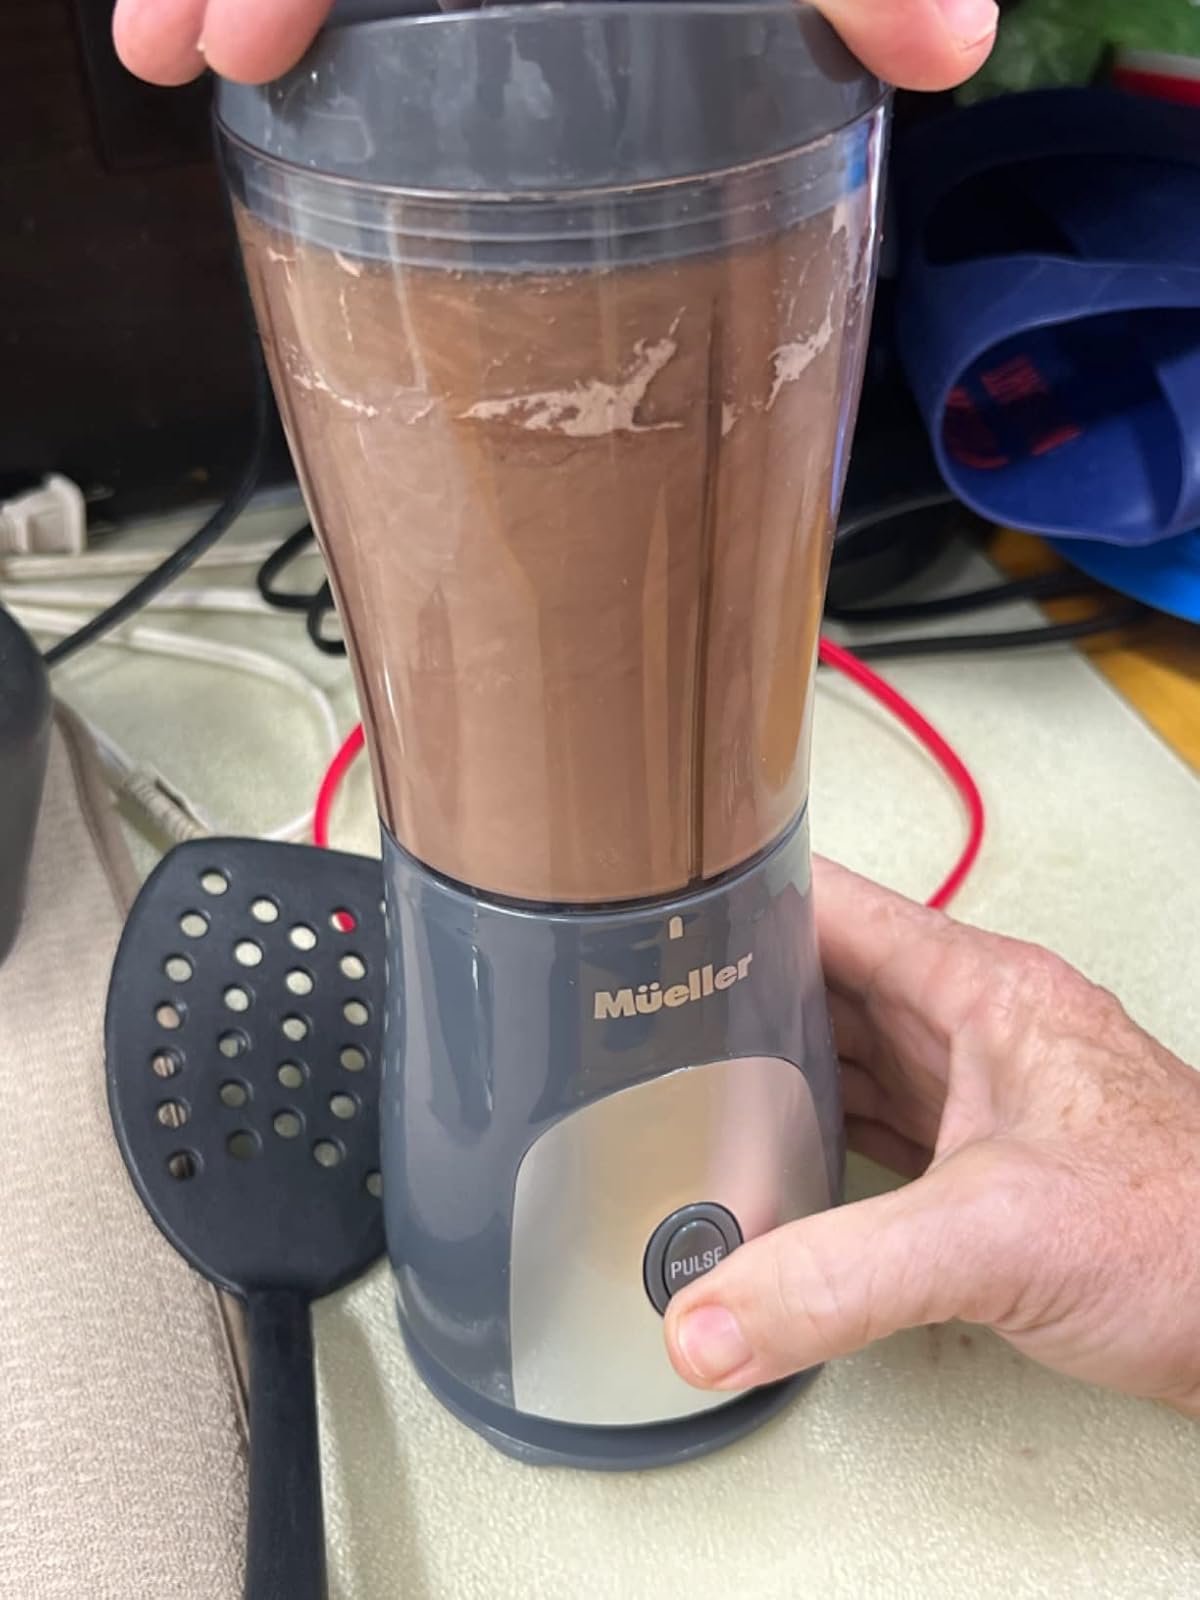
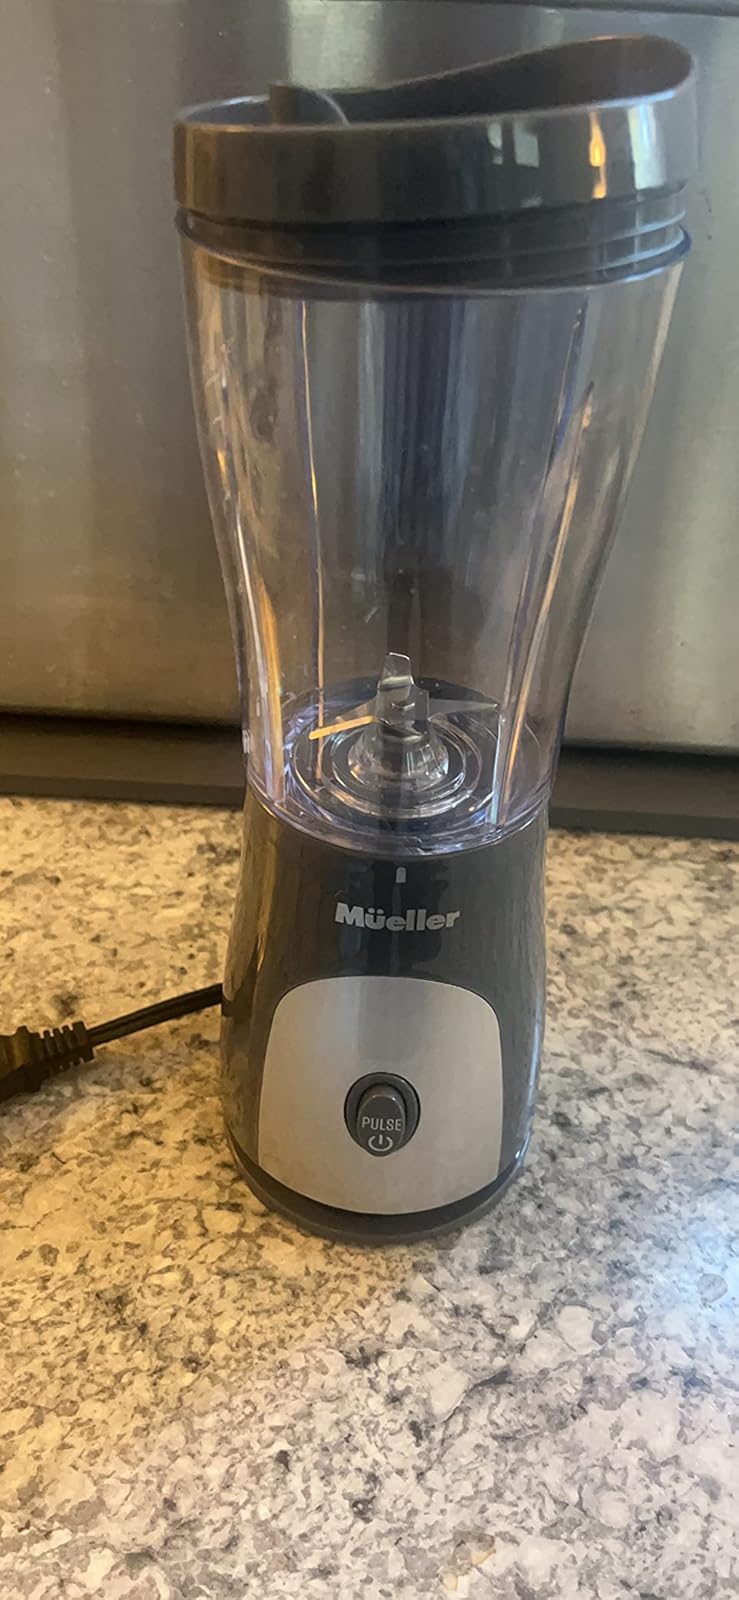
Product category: items_blender
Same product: yes